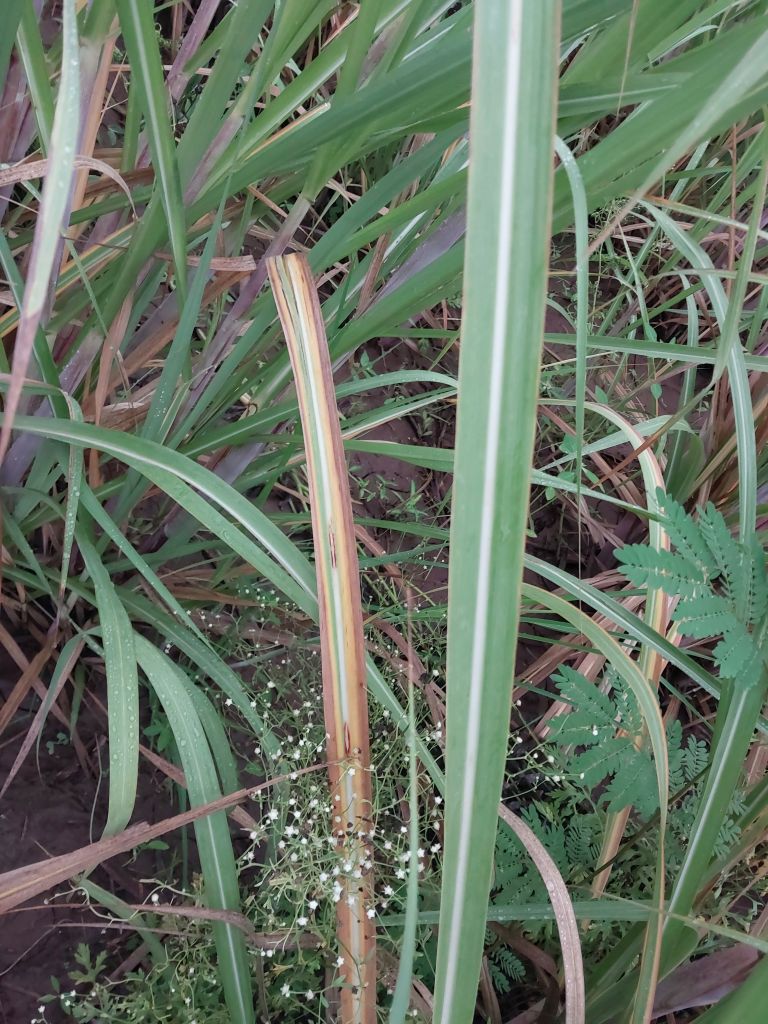
Label: Brown Spot